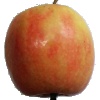
Label: Apple Pink Lady 1